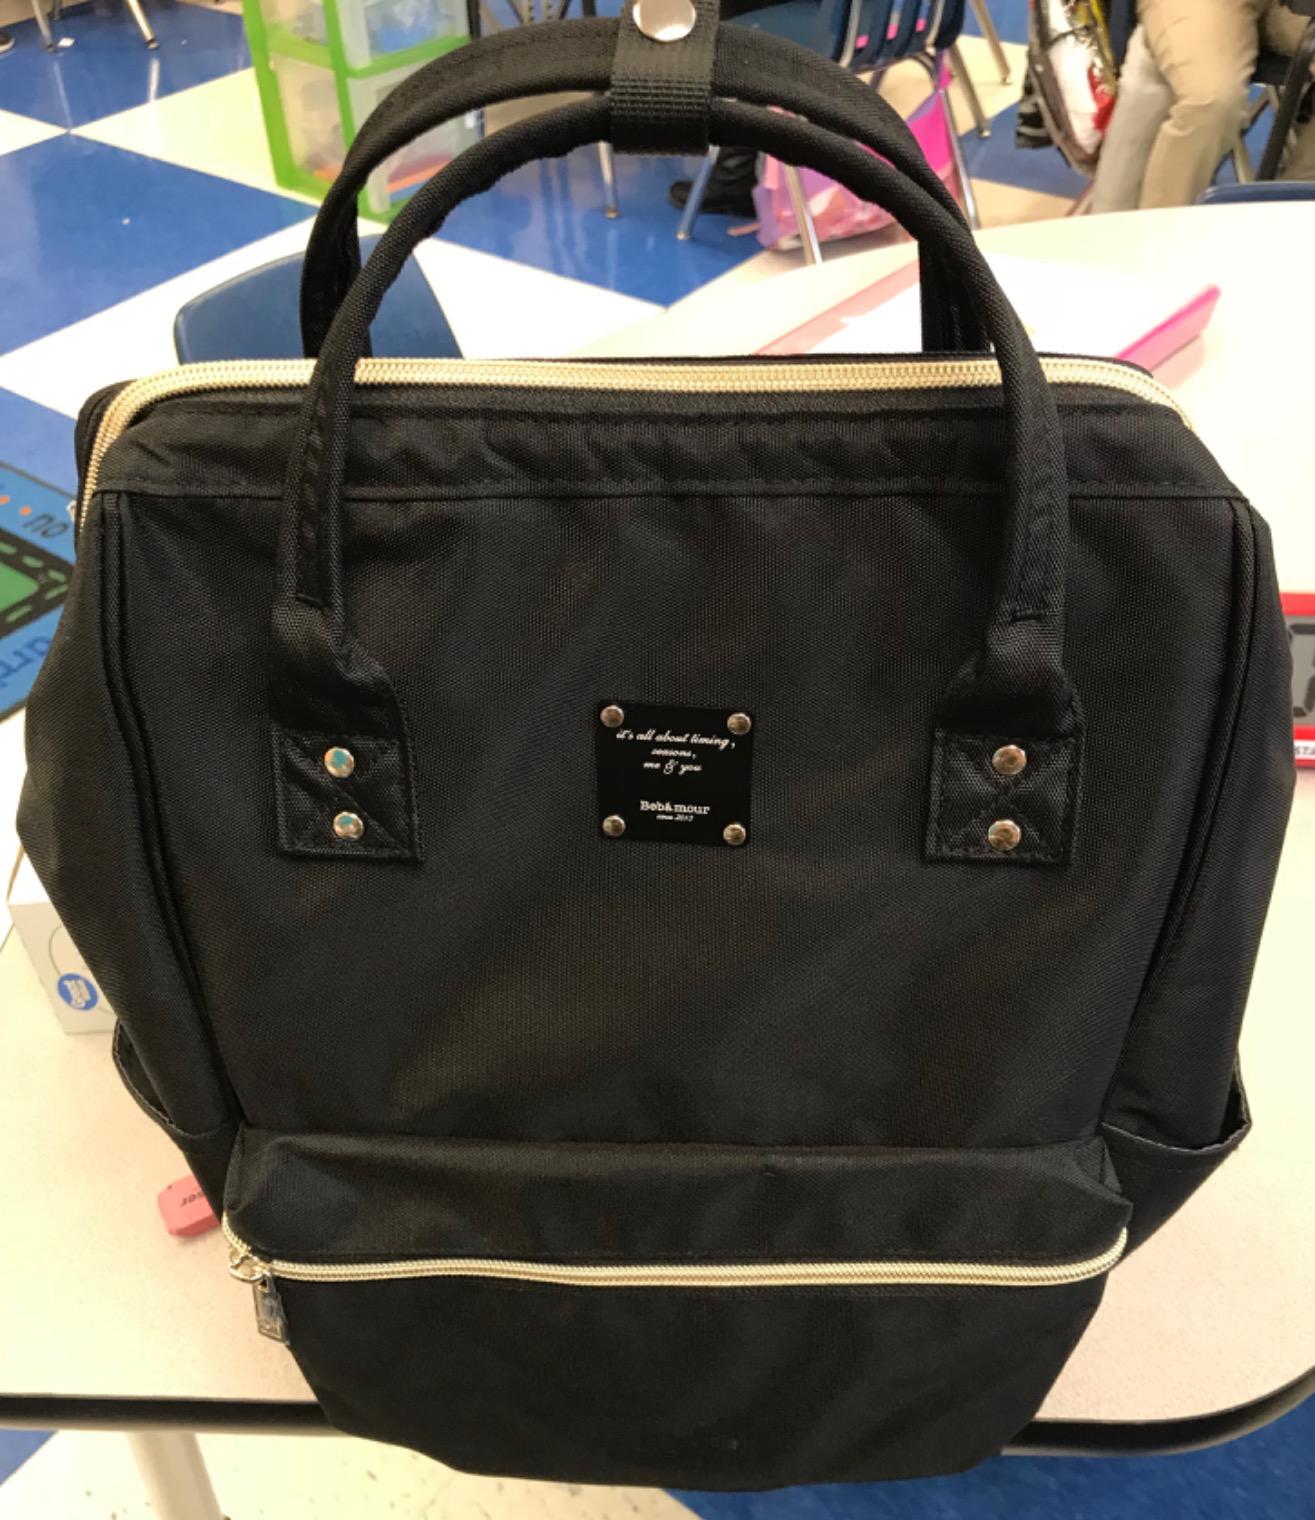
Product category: bag
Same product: yes